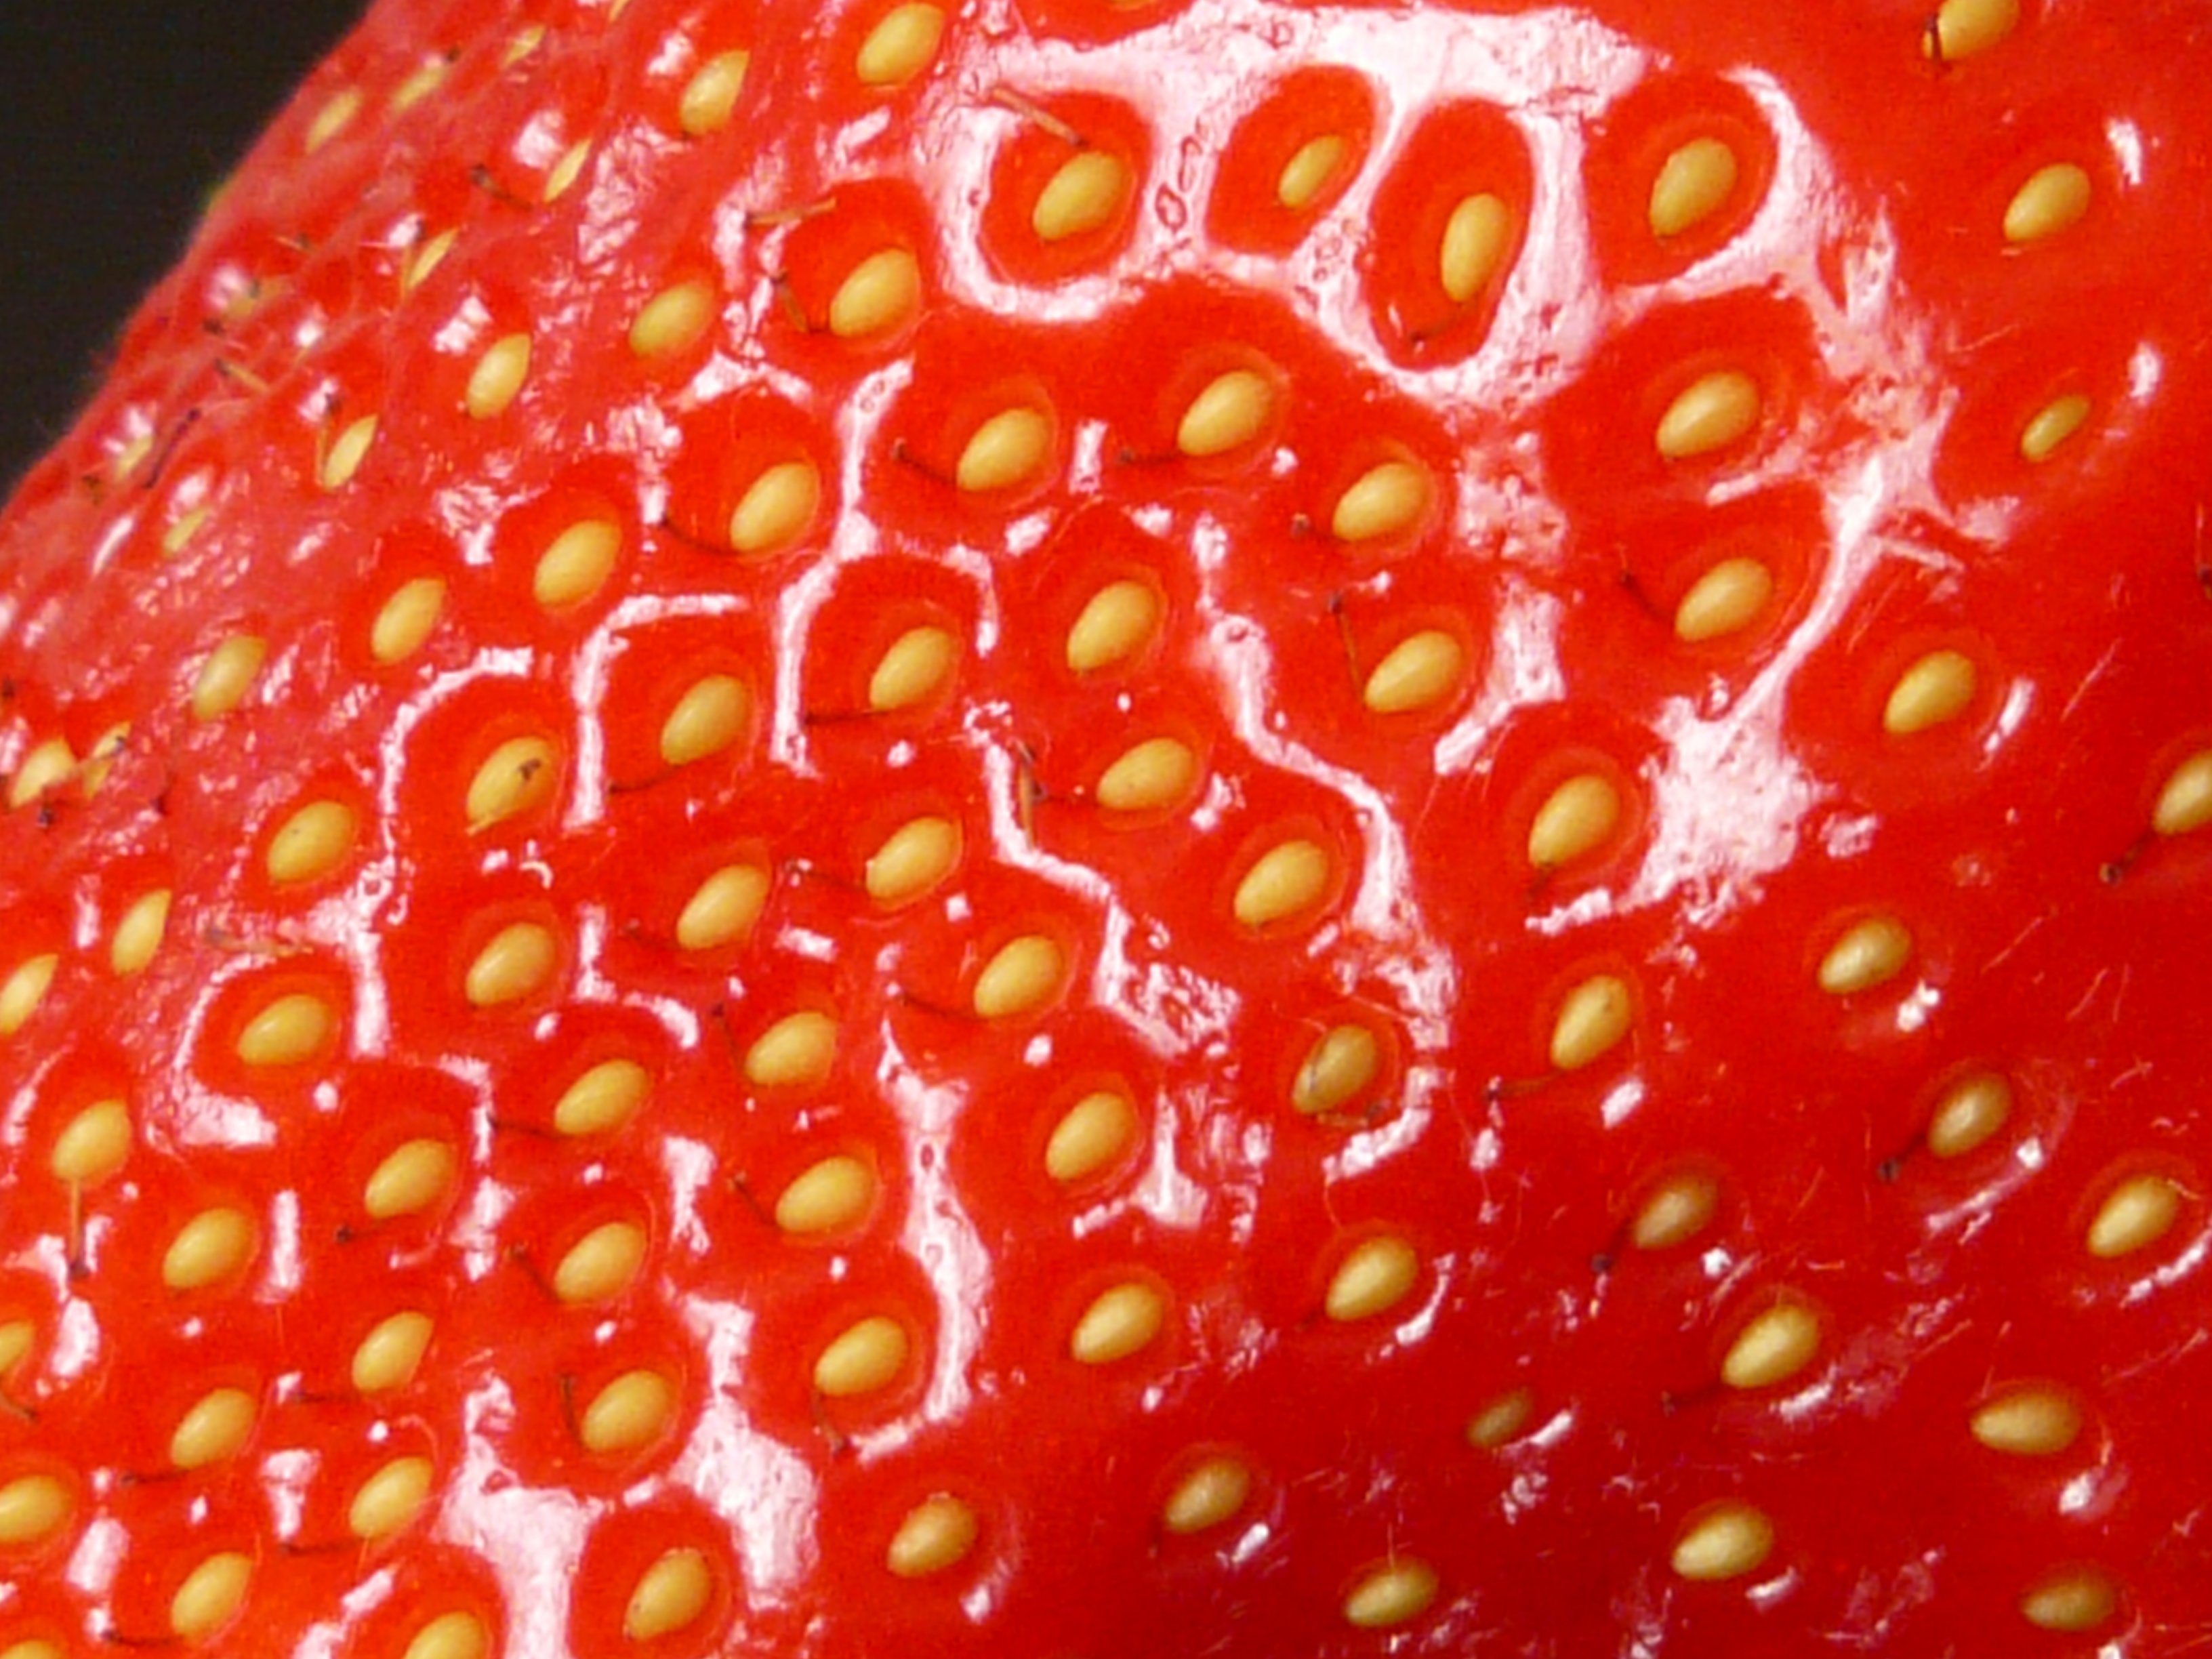
plant, fruit, berry, sweet, flower, petal, food, red, produce, macro, close, eat, strawberry, strawberries, flowering plant, land plant